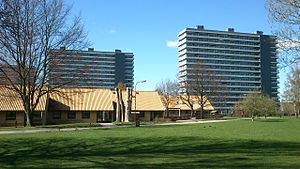
Langenæshus
Langenæshus fotograferet fra Langenæsstien. Den tredje blok i baggrunden hedder Langenæsbo.
De to boligblokke Langenæshus i Langenæsparken i Aarhus. Den tredje og bagerste boligblok hedder Langenæsbo. Det lave gule byggeri i forgrunden er vuggestue og børnehave.
Langenæshus består af to boligblokke beliggende Augustenborggade 21-23 på Langenæs i Aarhus. Højhusene er opført af Foreningen til Fremskaffelse af Boliger for Ældre og Enlige i 1960 og 1963, og er begge på 14 etager. Blokkene er sammen med den tredje boligblok, Langenæsbo, tegnet af arkitekterne J.K. Schmidt og Kaj Schmidt. De tre højhuse minder meget om Silkeborghus, der er tegnet af samme arkitekter.